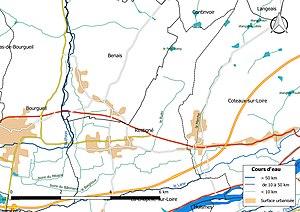
Carte du réseau hydrographique de la commune de fr:Restigné (France).
Restigné est une commune française du département d'Indre-et-Loire, en région Centre-Val de Loire.